Vaacha: Museum of Voice

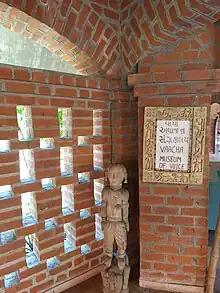
Entrance to the Vaacha: Museum of Voice, Tejgadh, Gujarat.

The Academy and its many initiatives, the Vaacha museum, Vasantshala—a multilingual school run for young Adivasi children, a library consisting of diverse information regarding Adivasi communities across the country and elsewhere, etc., are all run by the men and women of the local communities. As a result of Devy and his associates' long-lasting work, many young Adivasis now work towards documenting their history, culture, and traditions which otherwise historically existed orally. When a generation passed, with them disappeared the traditional ways of being—be it traditional agricultural techniques, ways of making jewellery, or styles of artwork. With an increase in modernisation, this process had accelerated. Therefore, the documentation and preservation of local expressions and worldviews is the core objective of the Vaacha: Museum of Voice. The museum and the Academy provide a platform for the Adivasi communities to assert and voice their identity and belongingness, which have historically been lost within the discourses of the hegemonic communities. It is not the museumification of indigeneity that Vaacha is interested in, but rather a space which the Adivasis can call their own and be proud of who and where they come from. The geographic location of the museum, beside the historic Koraj hills and the Orsang River, is a testament to the history of the Adivasi communities and their lived experiences.